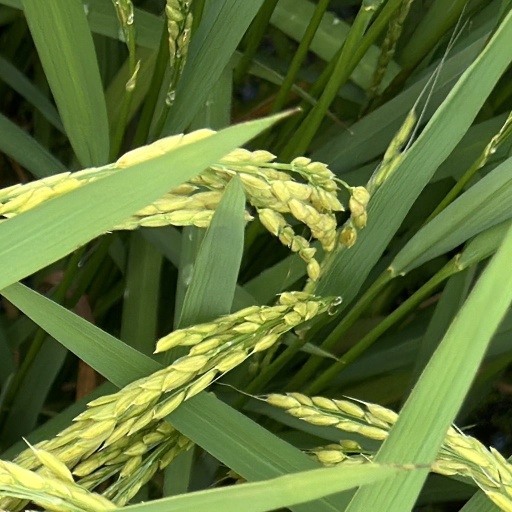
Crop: rice